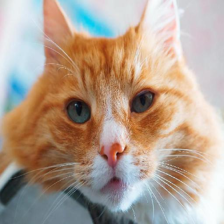
Label: animals